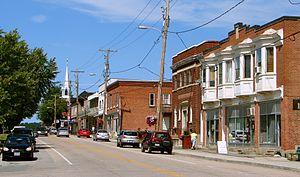
Campbell's Bay est une municipalité de village du Québec, chef-lieu de la MRC de Pontiac dans l'Outaouais.